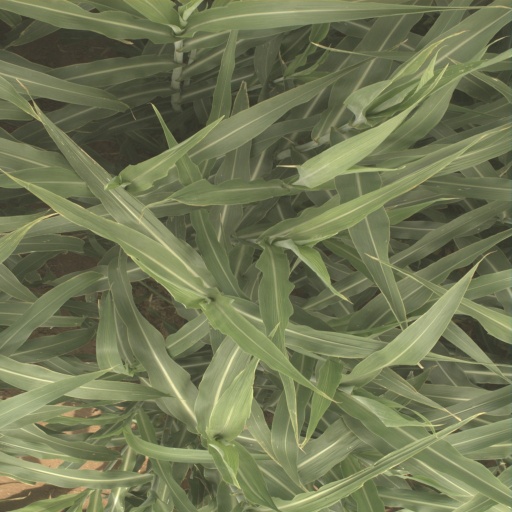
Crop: sorghum